American services and supply in the Siegfried Line campaign

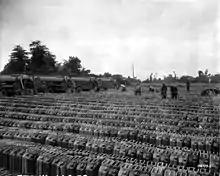
The 3820th QM Gas Supply Company of the 95th QM Battalion refills jerricans from tanker trucks.

Antwerp promised greater capacity, and its storage facilities could hold up to , of which the US forces were allocated . The first tanker berthed at Antwerp on 3 December. Plans called for laying a pipeline for MT80 and four pipelines, of which two were for MT80 and two for avgas. Work began on 8 December; it proceeded from multiple points at once, and reached Maastricht by the end of January 1945. The pipehead there was eventually supplying per day.